Stanser Verkommnis

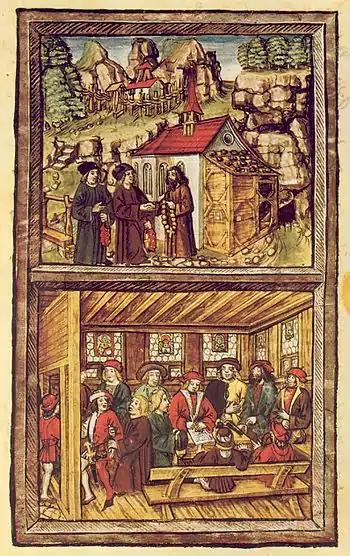
Niklaus von Flüe counsels Heini Amgrund (top panel), which leads to a compromise resolution in Stans (bottom panel), illustration in the "Luzerner Schilling" of 1513

In the Stanser Verkommnis of 1481 the "Tagsatzung" solved the latent conflict between the rural and urban cantons of the Old Swiss Confederacy, averting the breaking of the Confederacy, and triggering its further expansion from 8 to 13 members until 1513.